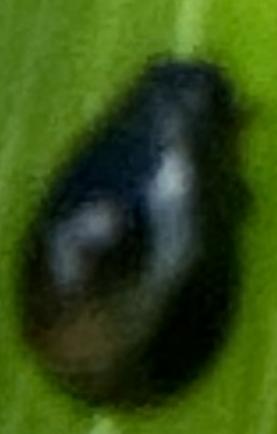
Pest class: cereal_leaf_beetle